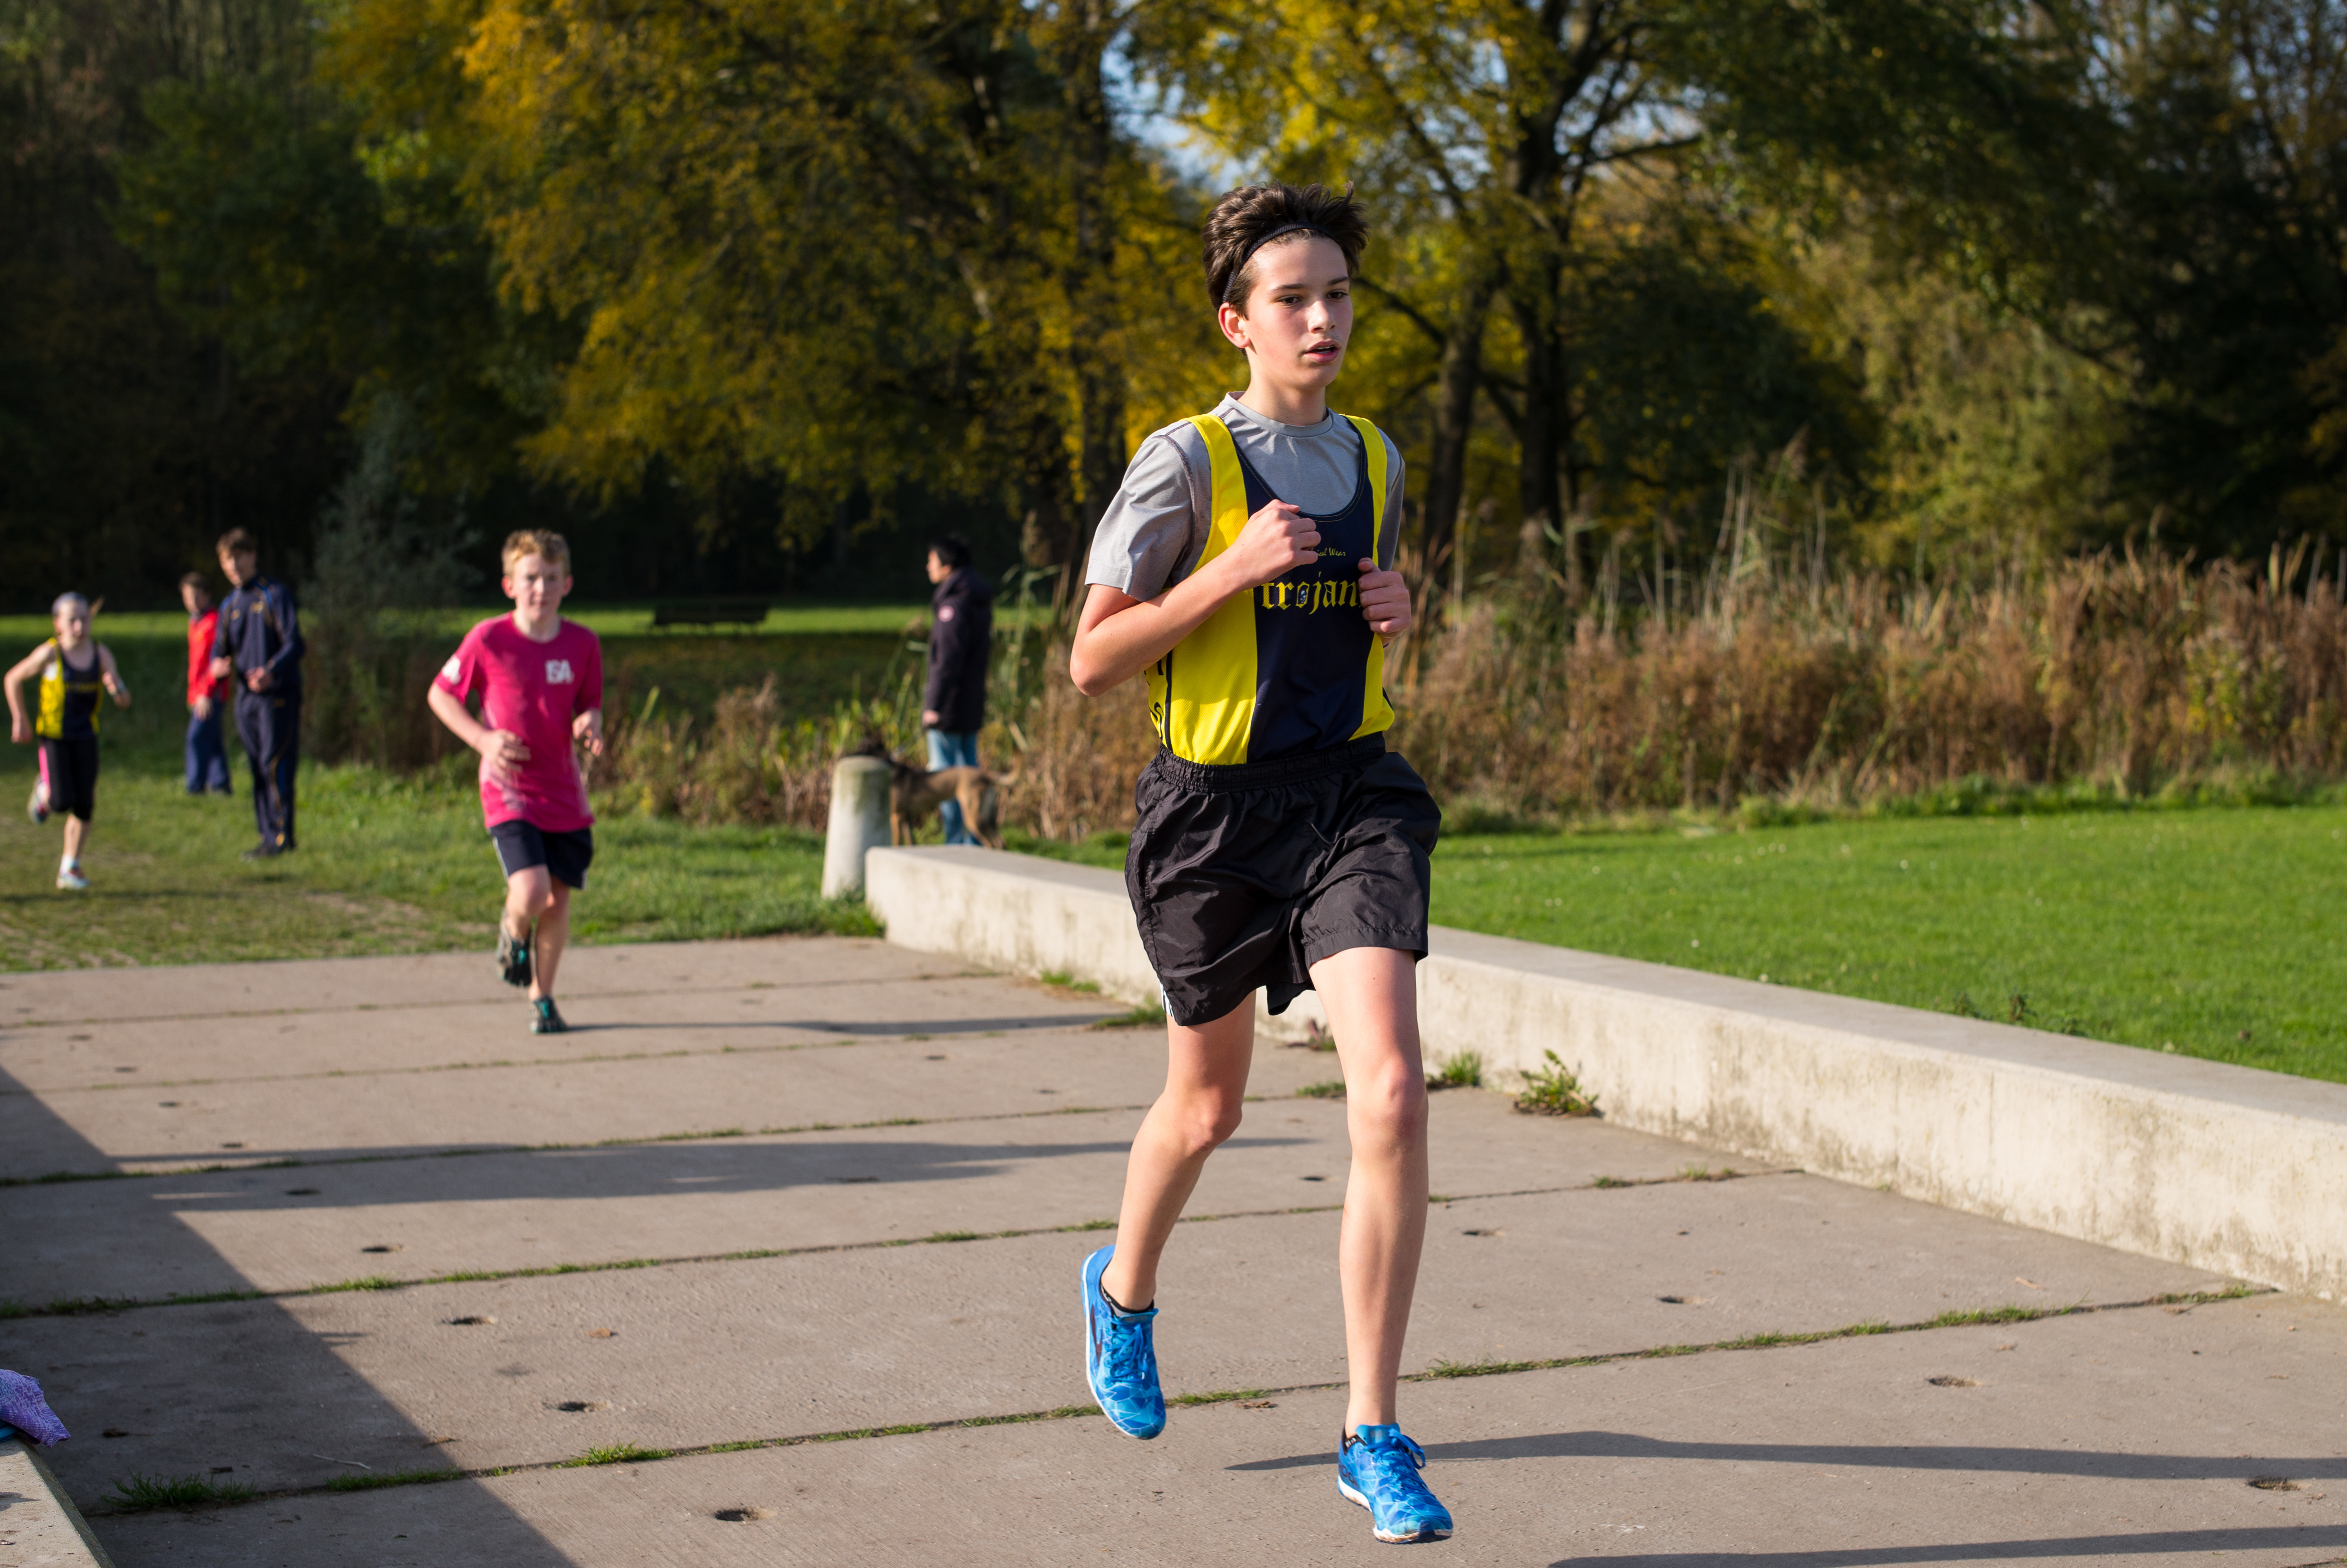
person, running, country, recreation, europe, high, park, jogging, cross, ash, race, competition, woods, holland, hague, amsterdam, netherlands, international, girls, m, team, sports, dutch, boys, 50, school, runners, endurance, junior, leica, 240, summilux, varsity, athletics, meet, bos, isa, amsterdamse, sprint, physical exercise, outdoor recreation, human action, endurance sports, ultramarathon, duathlon, long distance running